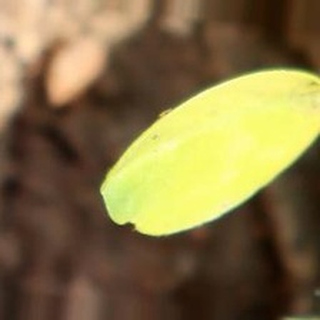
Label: groundnut_nutrition_deficiency